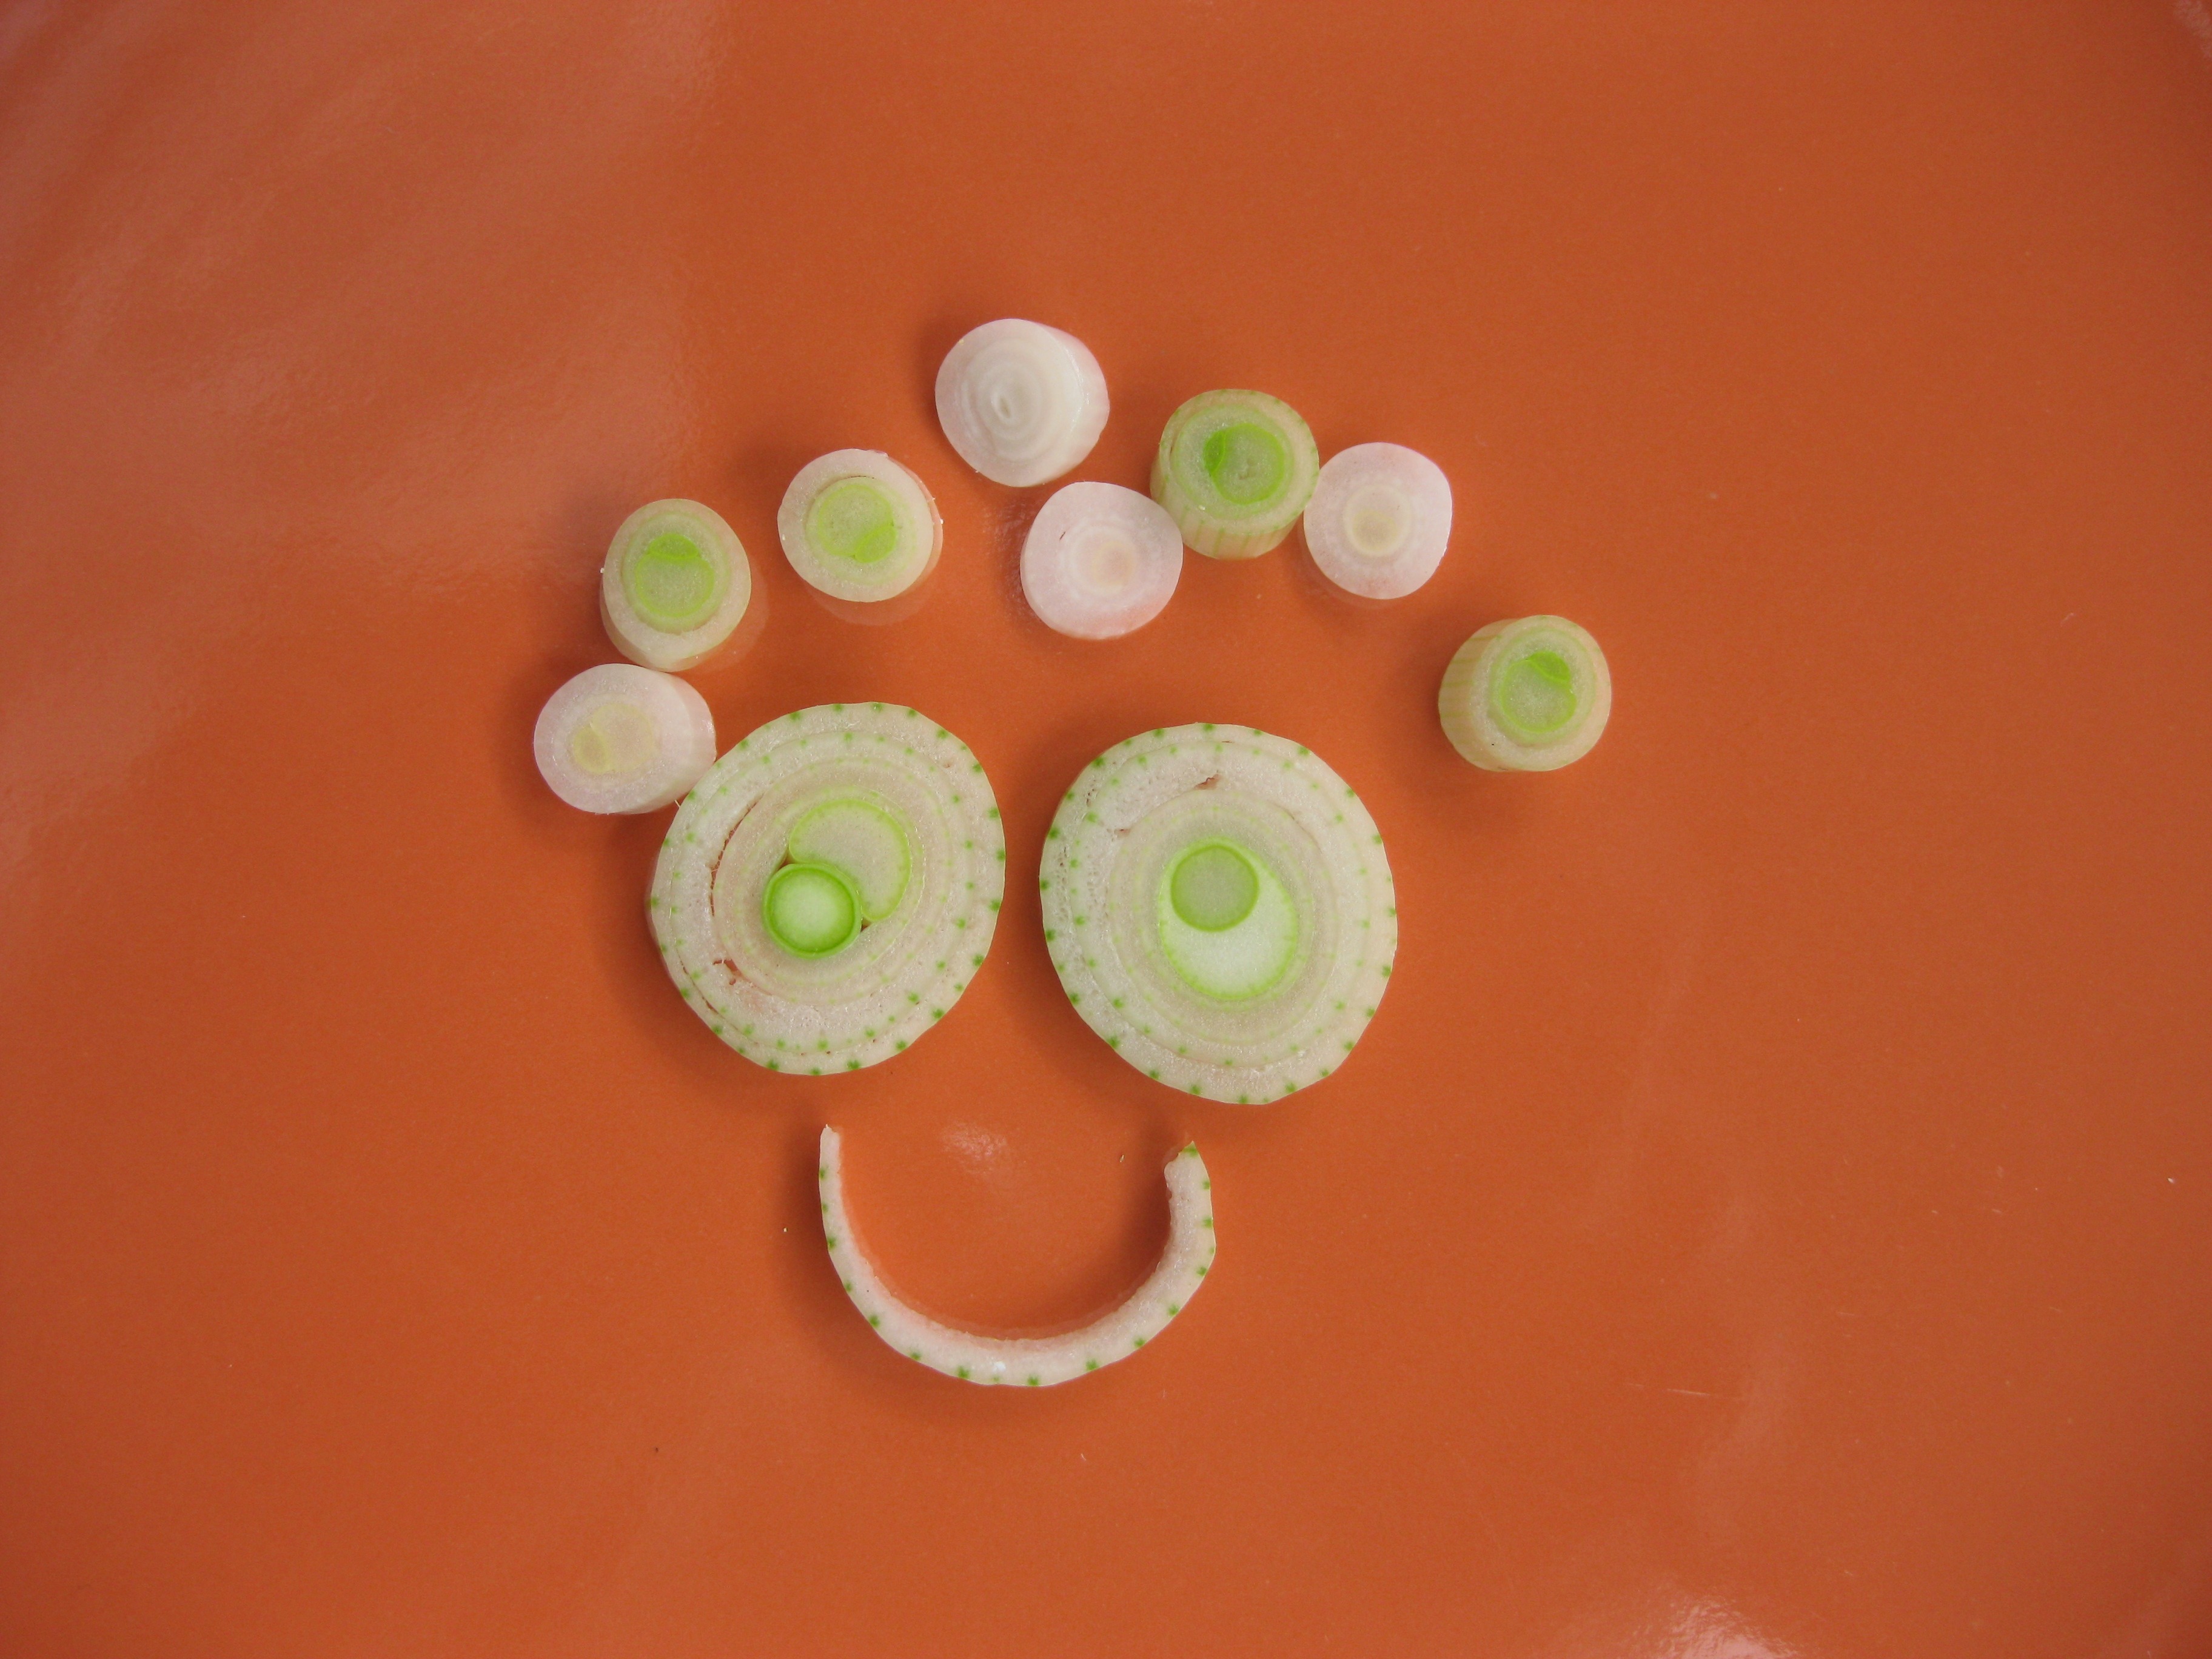
leaf, flower, petal, food, green, produce, color, circle, face, icing, smiley, macro photography, emoticon, onion rings, onion slices